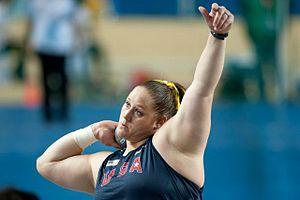
Jillian Camarena-Williams est une athlète américaine spécialiste du lancer du poids. Elle est entrainée par Craig Carter et son club est le New York Athletic Club.